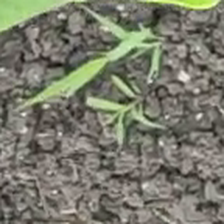
Weed species: Digitaria_SP_(Digitaria Sanguinalis )